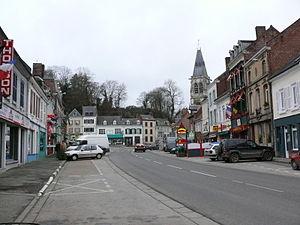
Conty est une commune française située dans le département de la Somme en région Hauts-de-France.